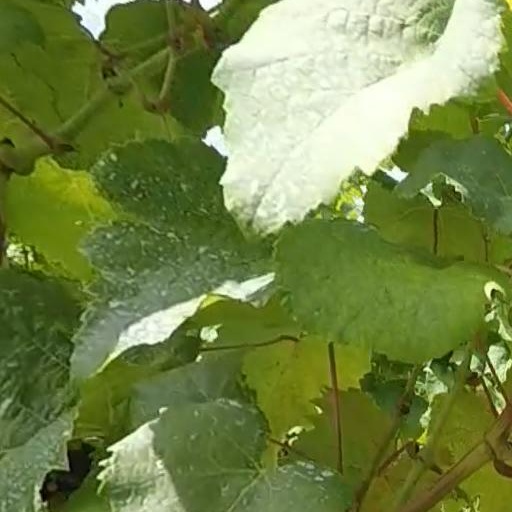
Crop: grape